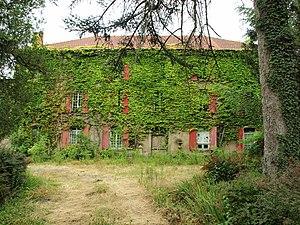
Bègues (Allier, France)
Bègues est une commune française, située dans le département de l'Allier en région Auvergne-Rhône-Alpes.